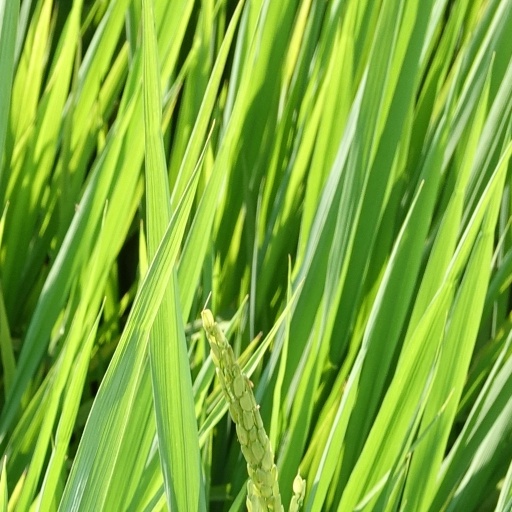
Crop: rice